Ti plasmid

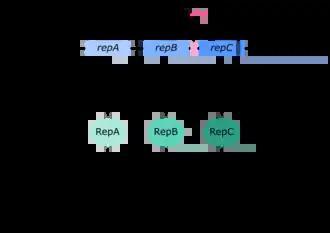
The "repABC gene" cassette of Ti plasmids in Agrobacteria, with a schematic of their gene product and activities

The replication, partitioning and maintenance of the Ti plasmid depends on the "repABC" gene cassette, which is mainly made up of three genes: "repA", "repB" and "repC". "repA" and "repB" each encode for proteins involved in plasmid partitioning, while "repC" encodes a replication initiator. These genes are expressed from 4 different promoters located upstream of "repA". "repE" encodes for a small antisense RNA and is located between "repB" and "repC". Additionally, there is a partitioning site ("parS") and an origin of replication ("oriV") present within the "repABC" cassette.